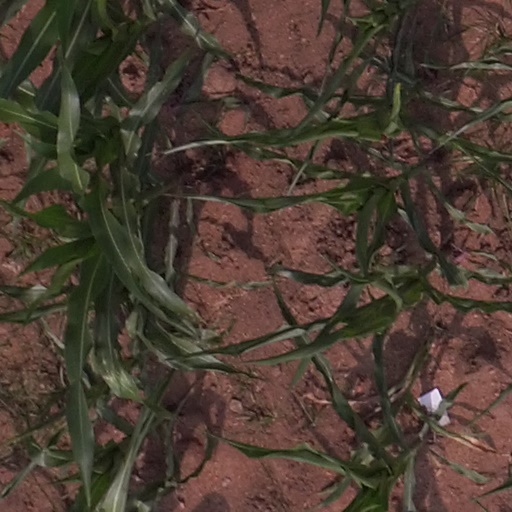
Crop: maize; corn